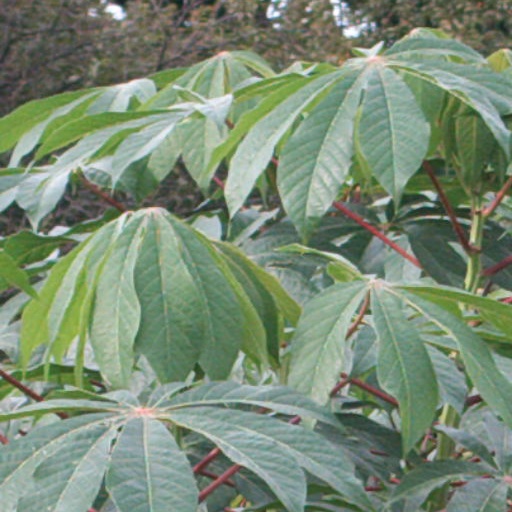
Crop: cassava